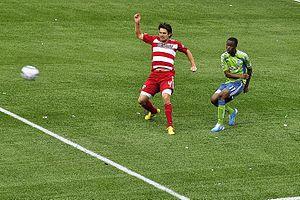
Steve Zakuani, né le 9 février 1988 à Kinshasa, République démocratique du Congo, est un ancien footballeur anglo-congolais. Il est sélectionné pour la première fois avec son pays lors d'un match amical contre le Mali en novembre 2010. Il a été l'un des plus grands espoirs du football dans son pays. Son frère, également Gabriel est également international congolais.